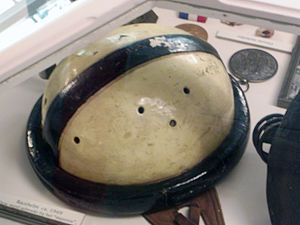
Cykelhjelm
Gammel metal-cykelhjelm fra 1949.
En cykelhjelm er en hjelm, der er produceret til at beskytte hovedet på en cyklist.